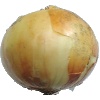
Label: Onion White 1